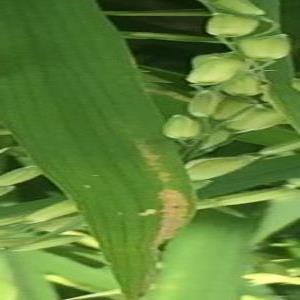
Disease: Bacterialblight